Fort Defiance, Arizona

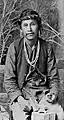
Navajo silversmith Náltsos Nigéhani, or Paper-carrier, also known as Jake, employed as a mail-carrier between Fort Wingate and Fort Defiance.

The land on which Fort Defiance was eventually established was first noted by the U.S. military when Colonel John Washington stopped there on his return journey from an expedition to Canyon de Chelly. Fort Defiance was established on September 18, 1851, by Col. Edwin V. Sumner to create a military presence in Diné bikéyah (Navajo territory). Sumner broke up the fort at Santa Fe for this purpose, creating the first military post in what is now Arizona. He left Major Electus Backus in charge.